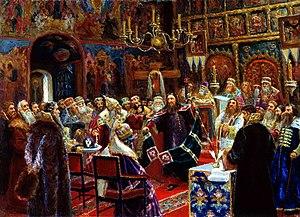
Sergueï Dmitrievitch Miloradovitch né le est un peintre russe d'histoire et de scènes de genre, enseignant, académicien de l'Académie russe des beaux-arts, membre de la société des Ambulants.